John Garrison (author)

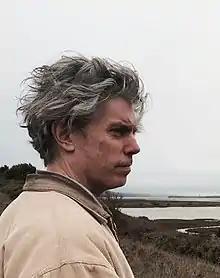

John S. Garrison is an American author and scholar of William Shakespeare and Renaissance literature. In 2021, he was named a recipient of a Guggenheim Fellowship for his scholarship on